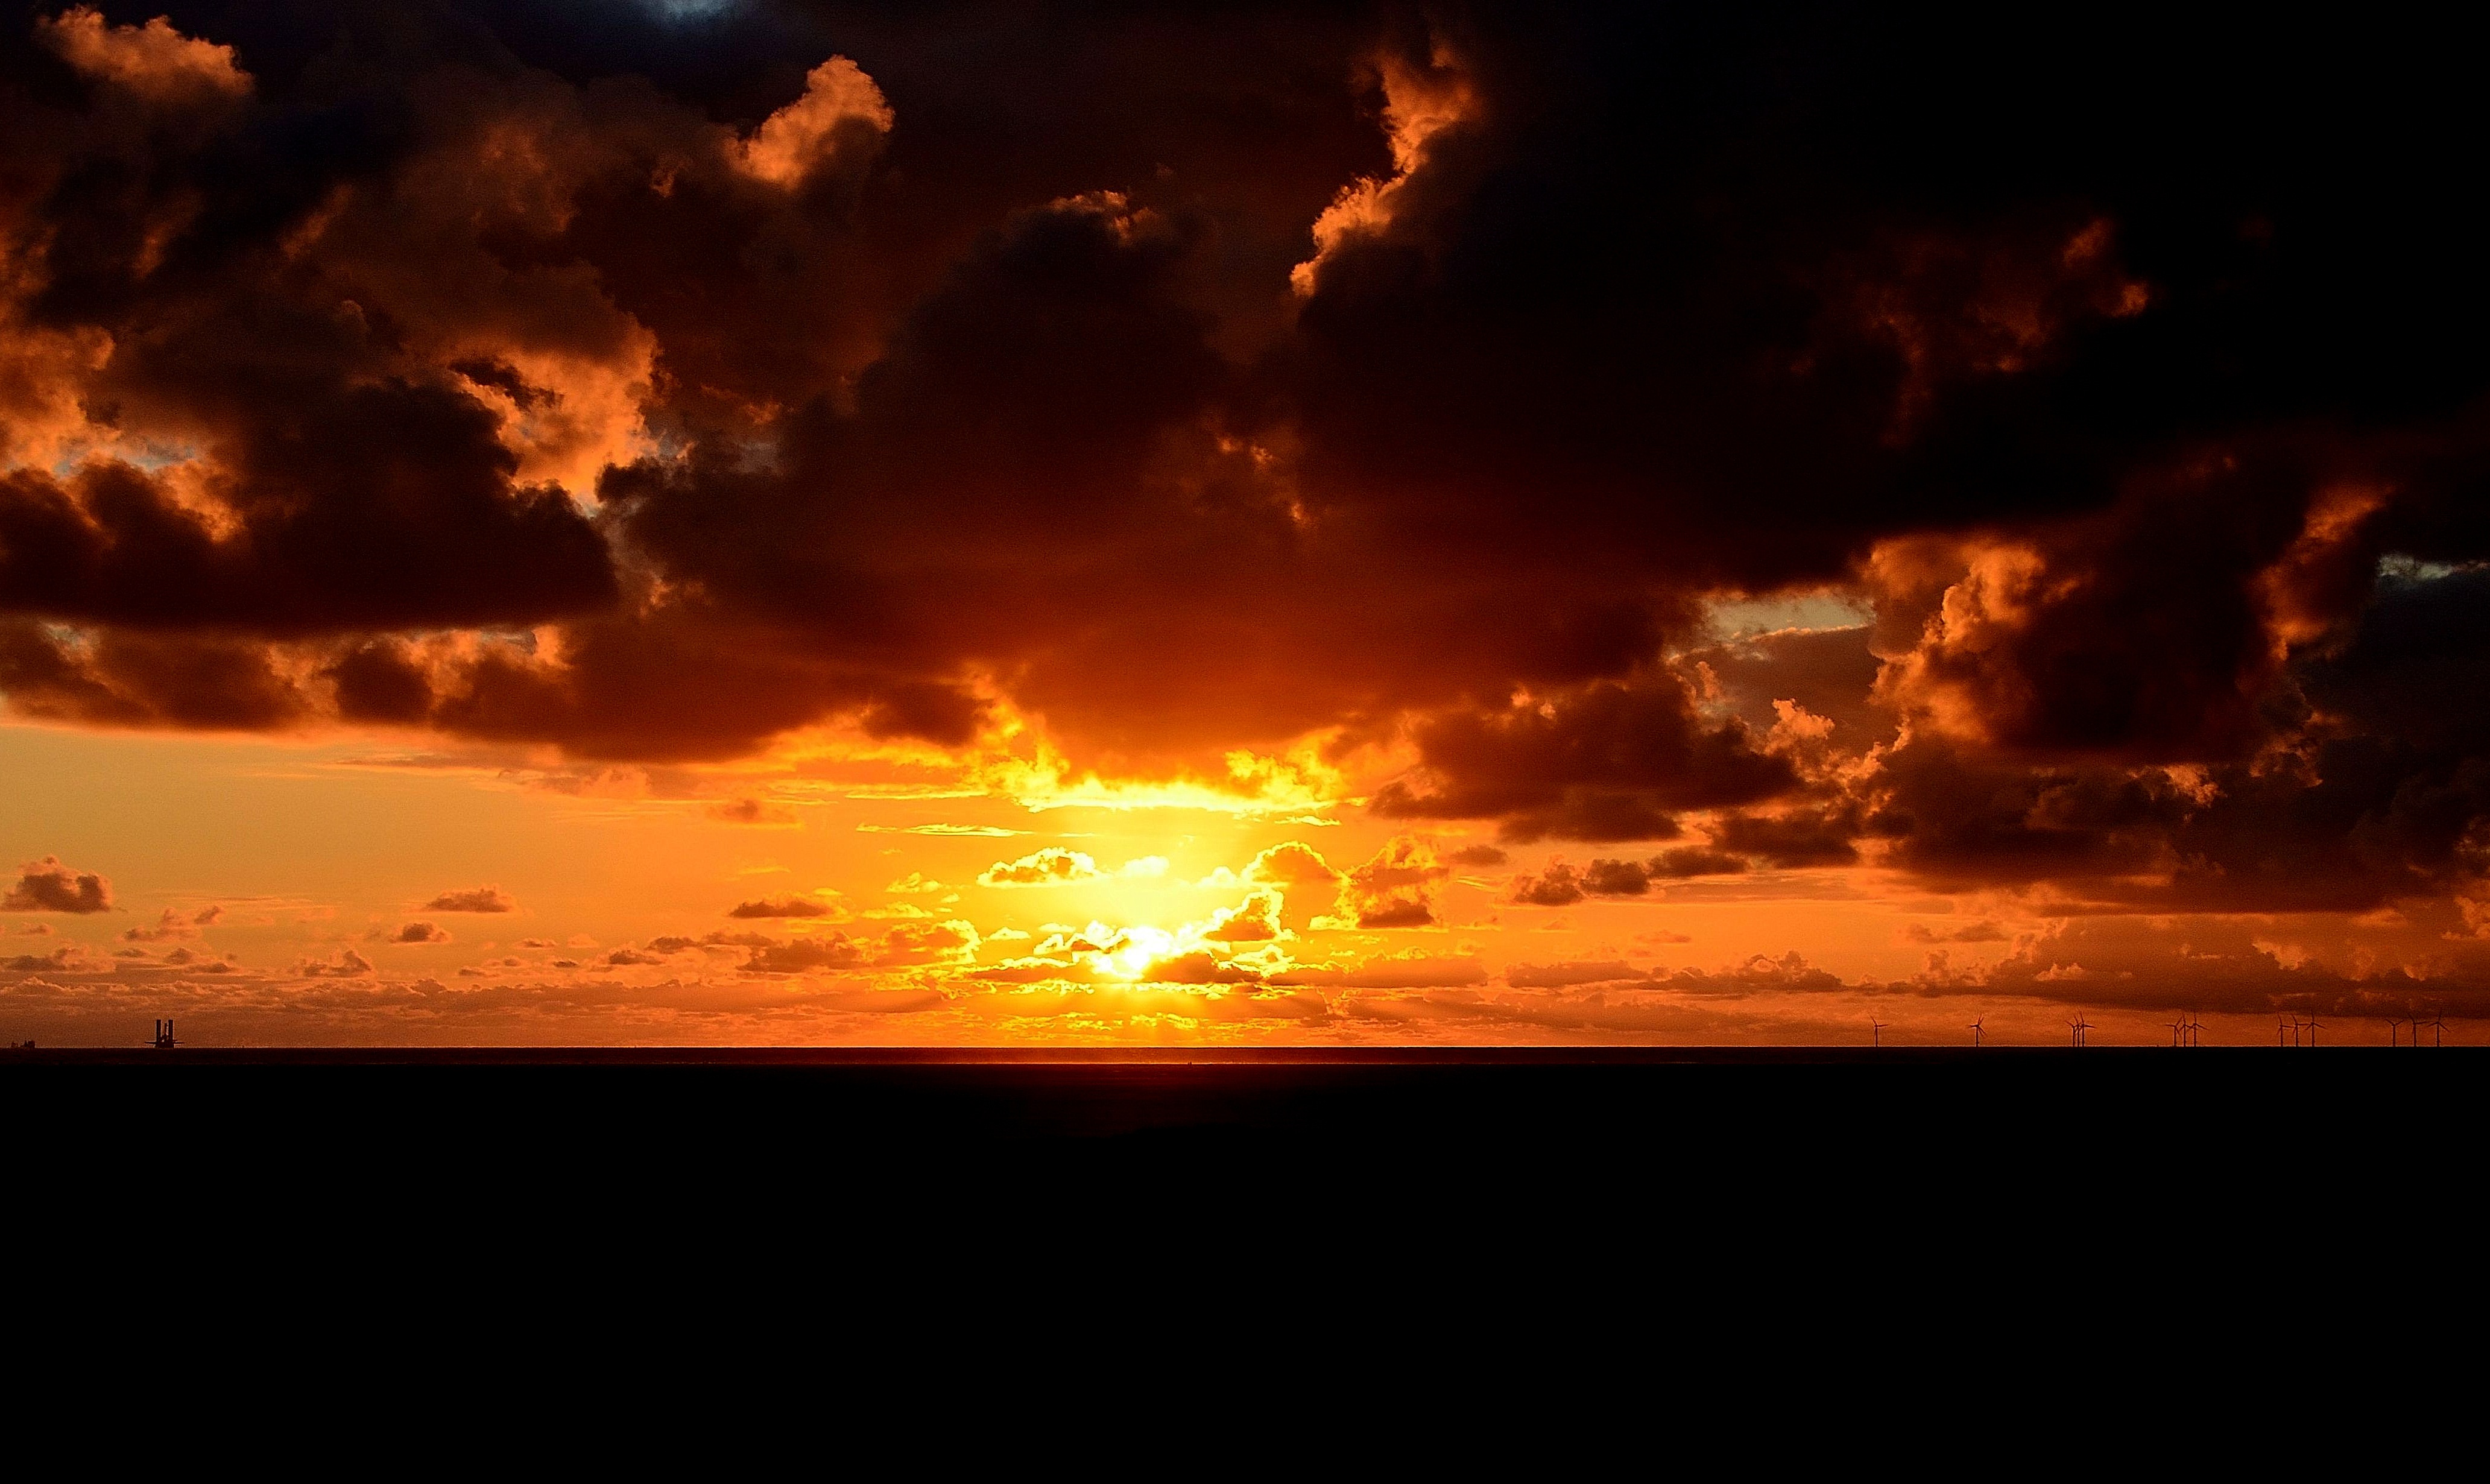
horizon, cloud, sky, sunrise, sunset, sunlight, dawn, atmosphere, dusk, evening, twilight, lighting, mood, borkum, afterglow, evening sky, geological phenomenon, red sky at morning